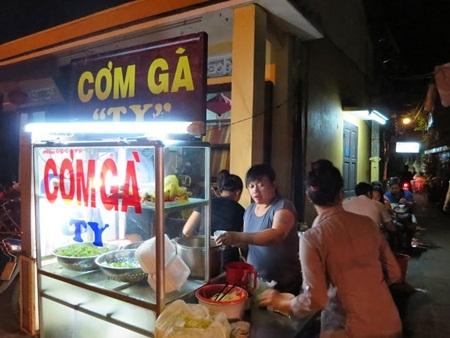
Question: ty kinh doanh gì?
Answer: ty kinh doanh cơm gà